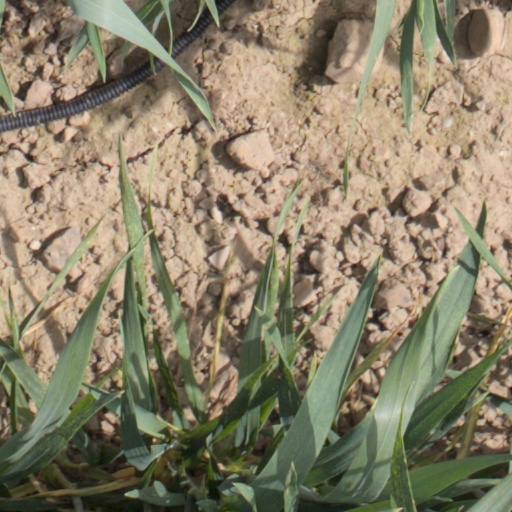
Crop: wheat